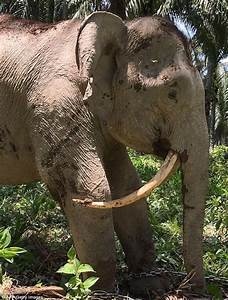
Label: elefante